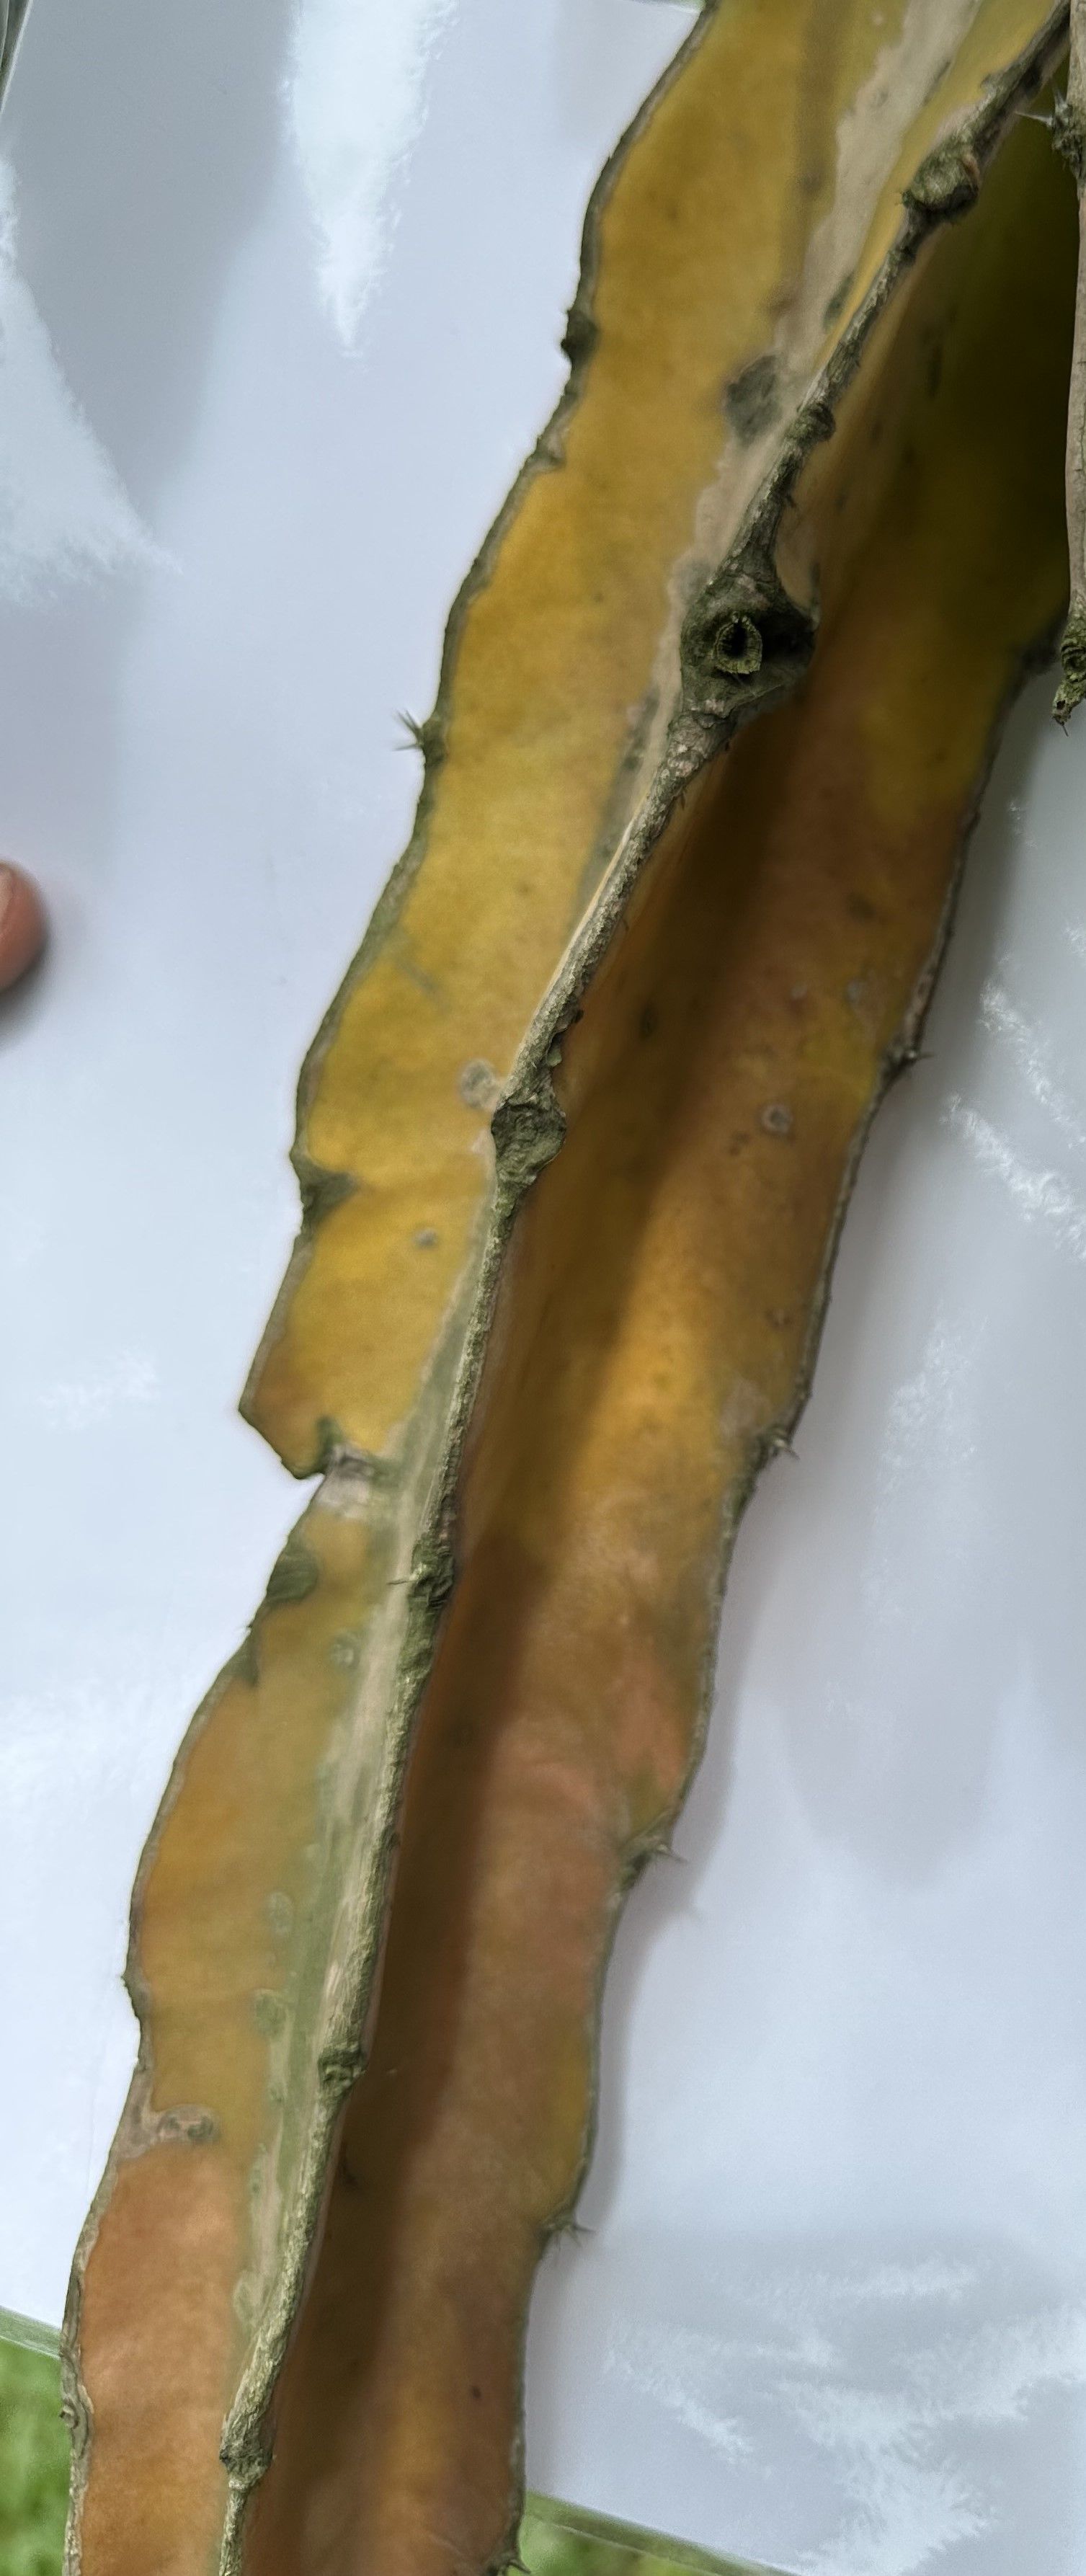
Label: Bad leaf